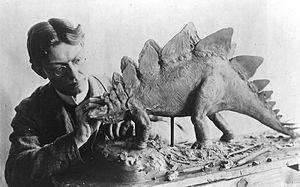
Charles Robert Knight, est un artiste peintre et illustrateur américain connu pour ses reconstitutions de scènes préhistoriques et principalement ses représentations de dinosaures. Ses œuvres furent reproduites dans plusieurs ouvrages et sont accrochées dans plusieurs musées des États-Unis. Elles ont influencé d'autres artistes comme Zdeněk Burian, Neave Parker, Frank Frazetta. Walt Disney fait référence à ses œuvres dans son film Fantasia, et le concepteur d'effets spéciaux Ray Harryhausen a témoigné de son admiration pour le peintre en préfaçant la réédition de l'autobiographie de Knight Autobiography of an Artist.